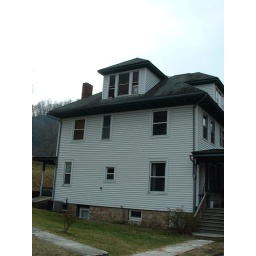
We worked in the Bay Window floor (3rd) and this shows the window of the room we worked on.